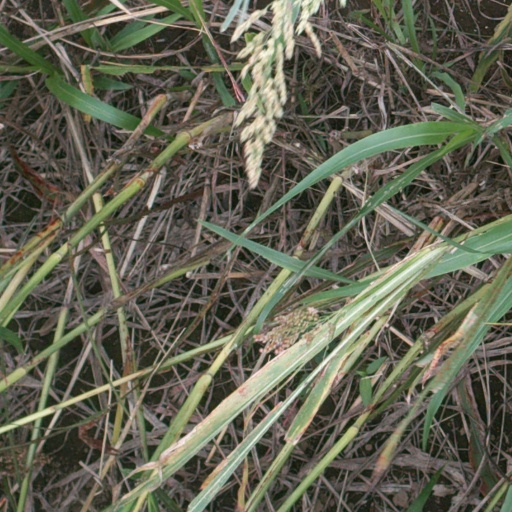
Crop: sorghum